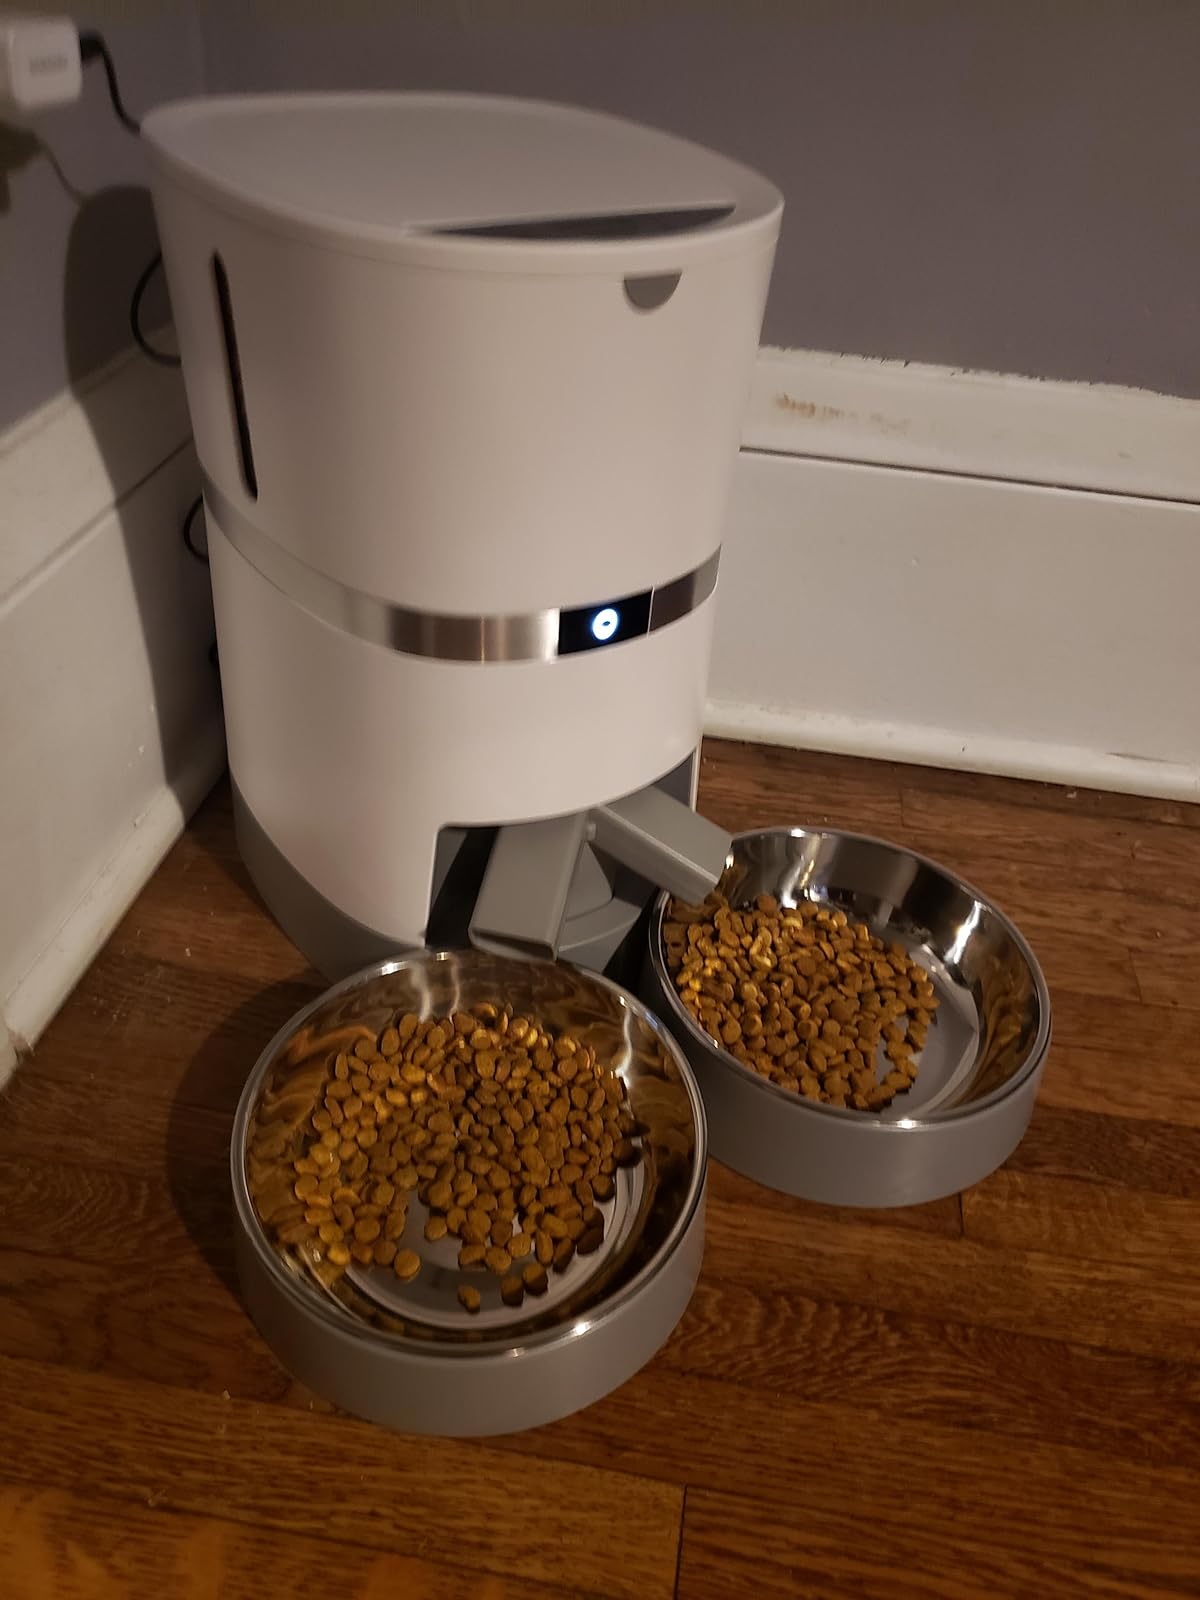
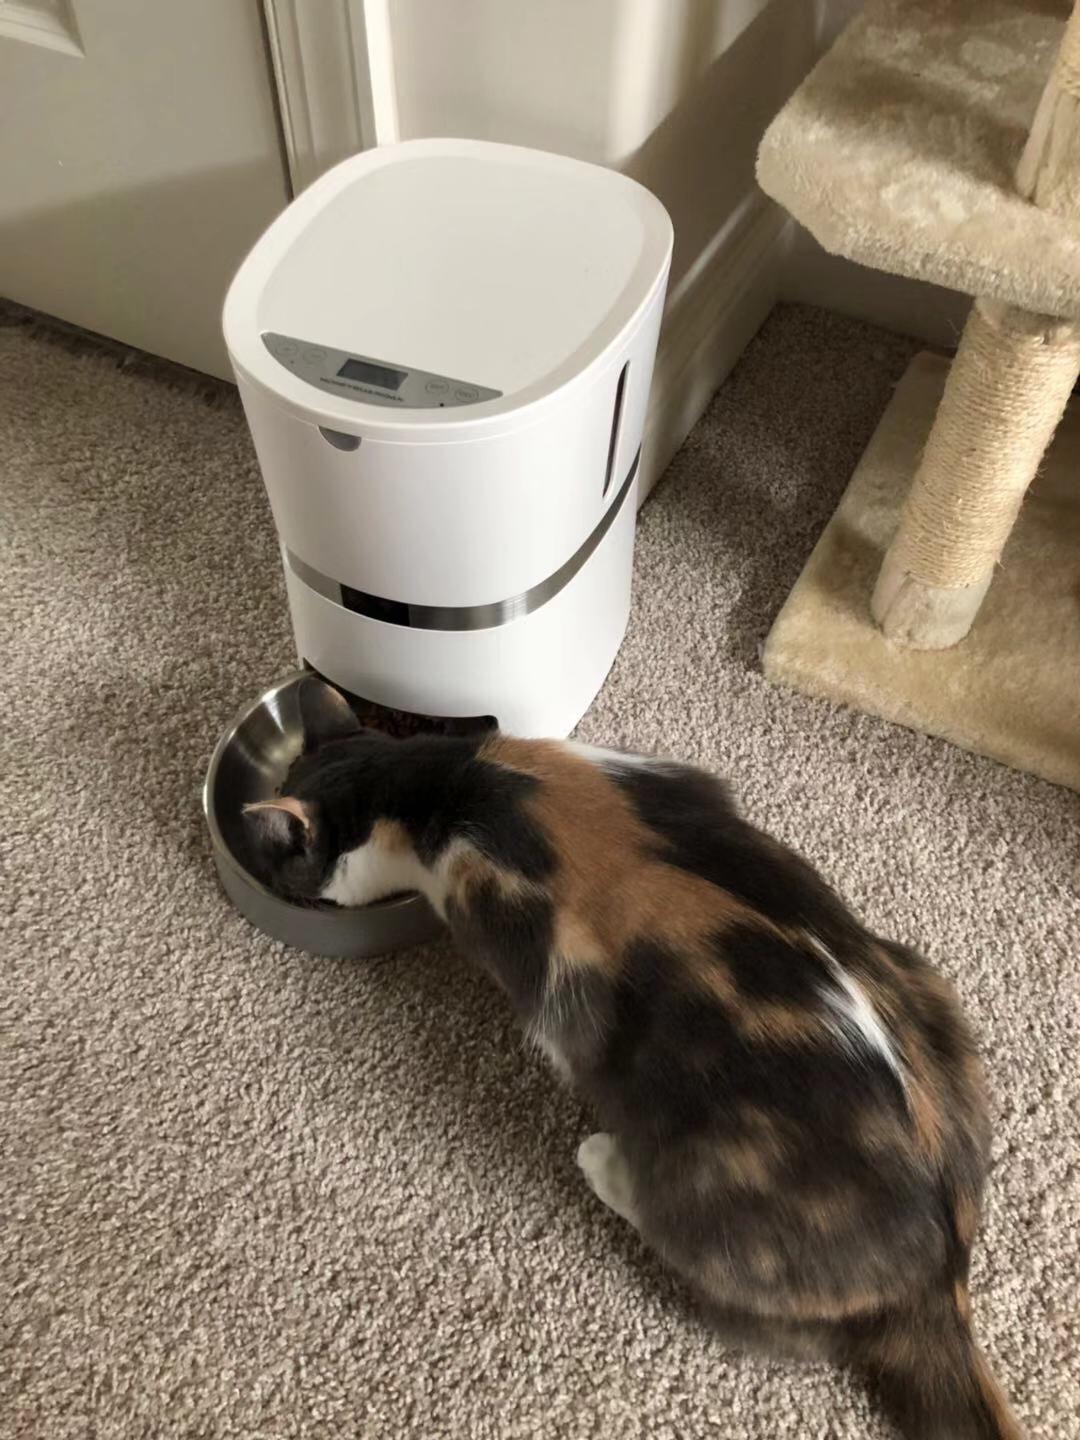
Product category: items_feeder
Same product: no